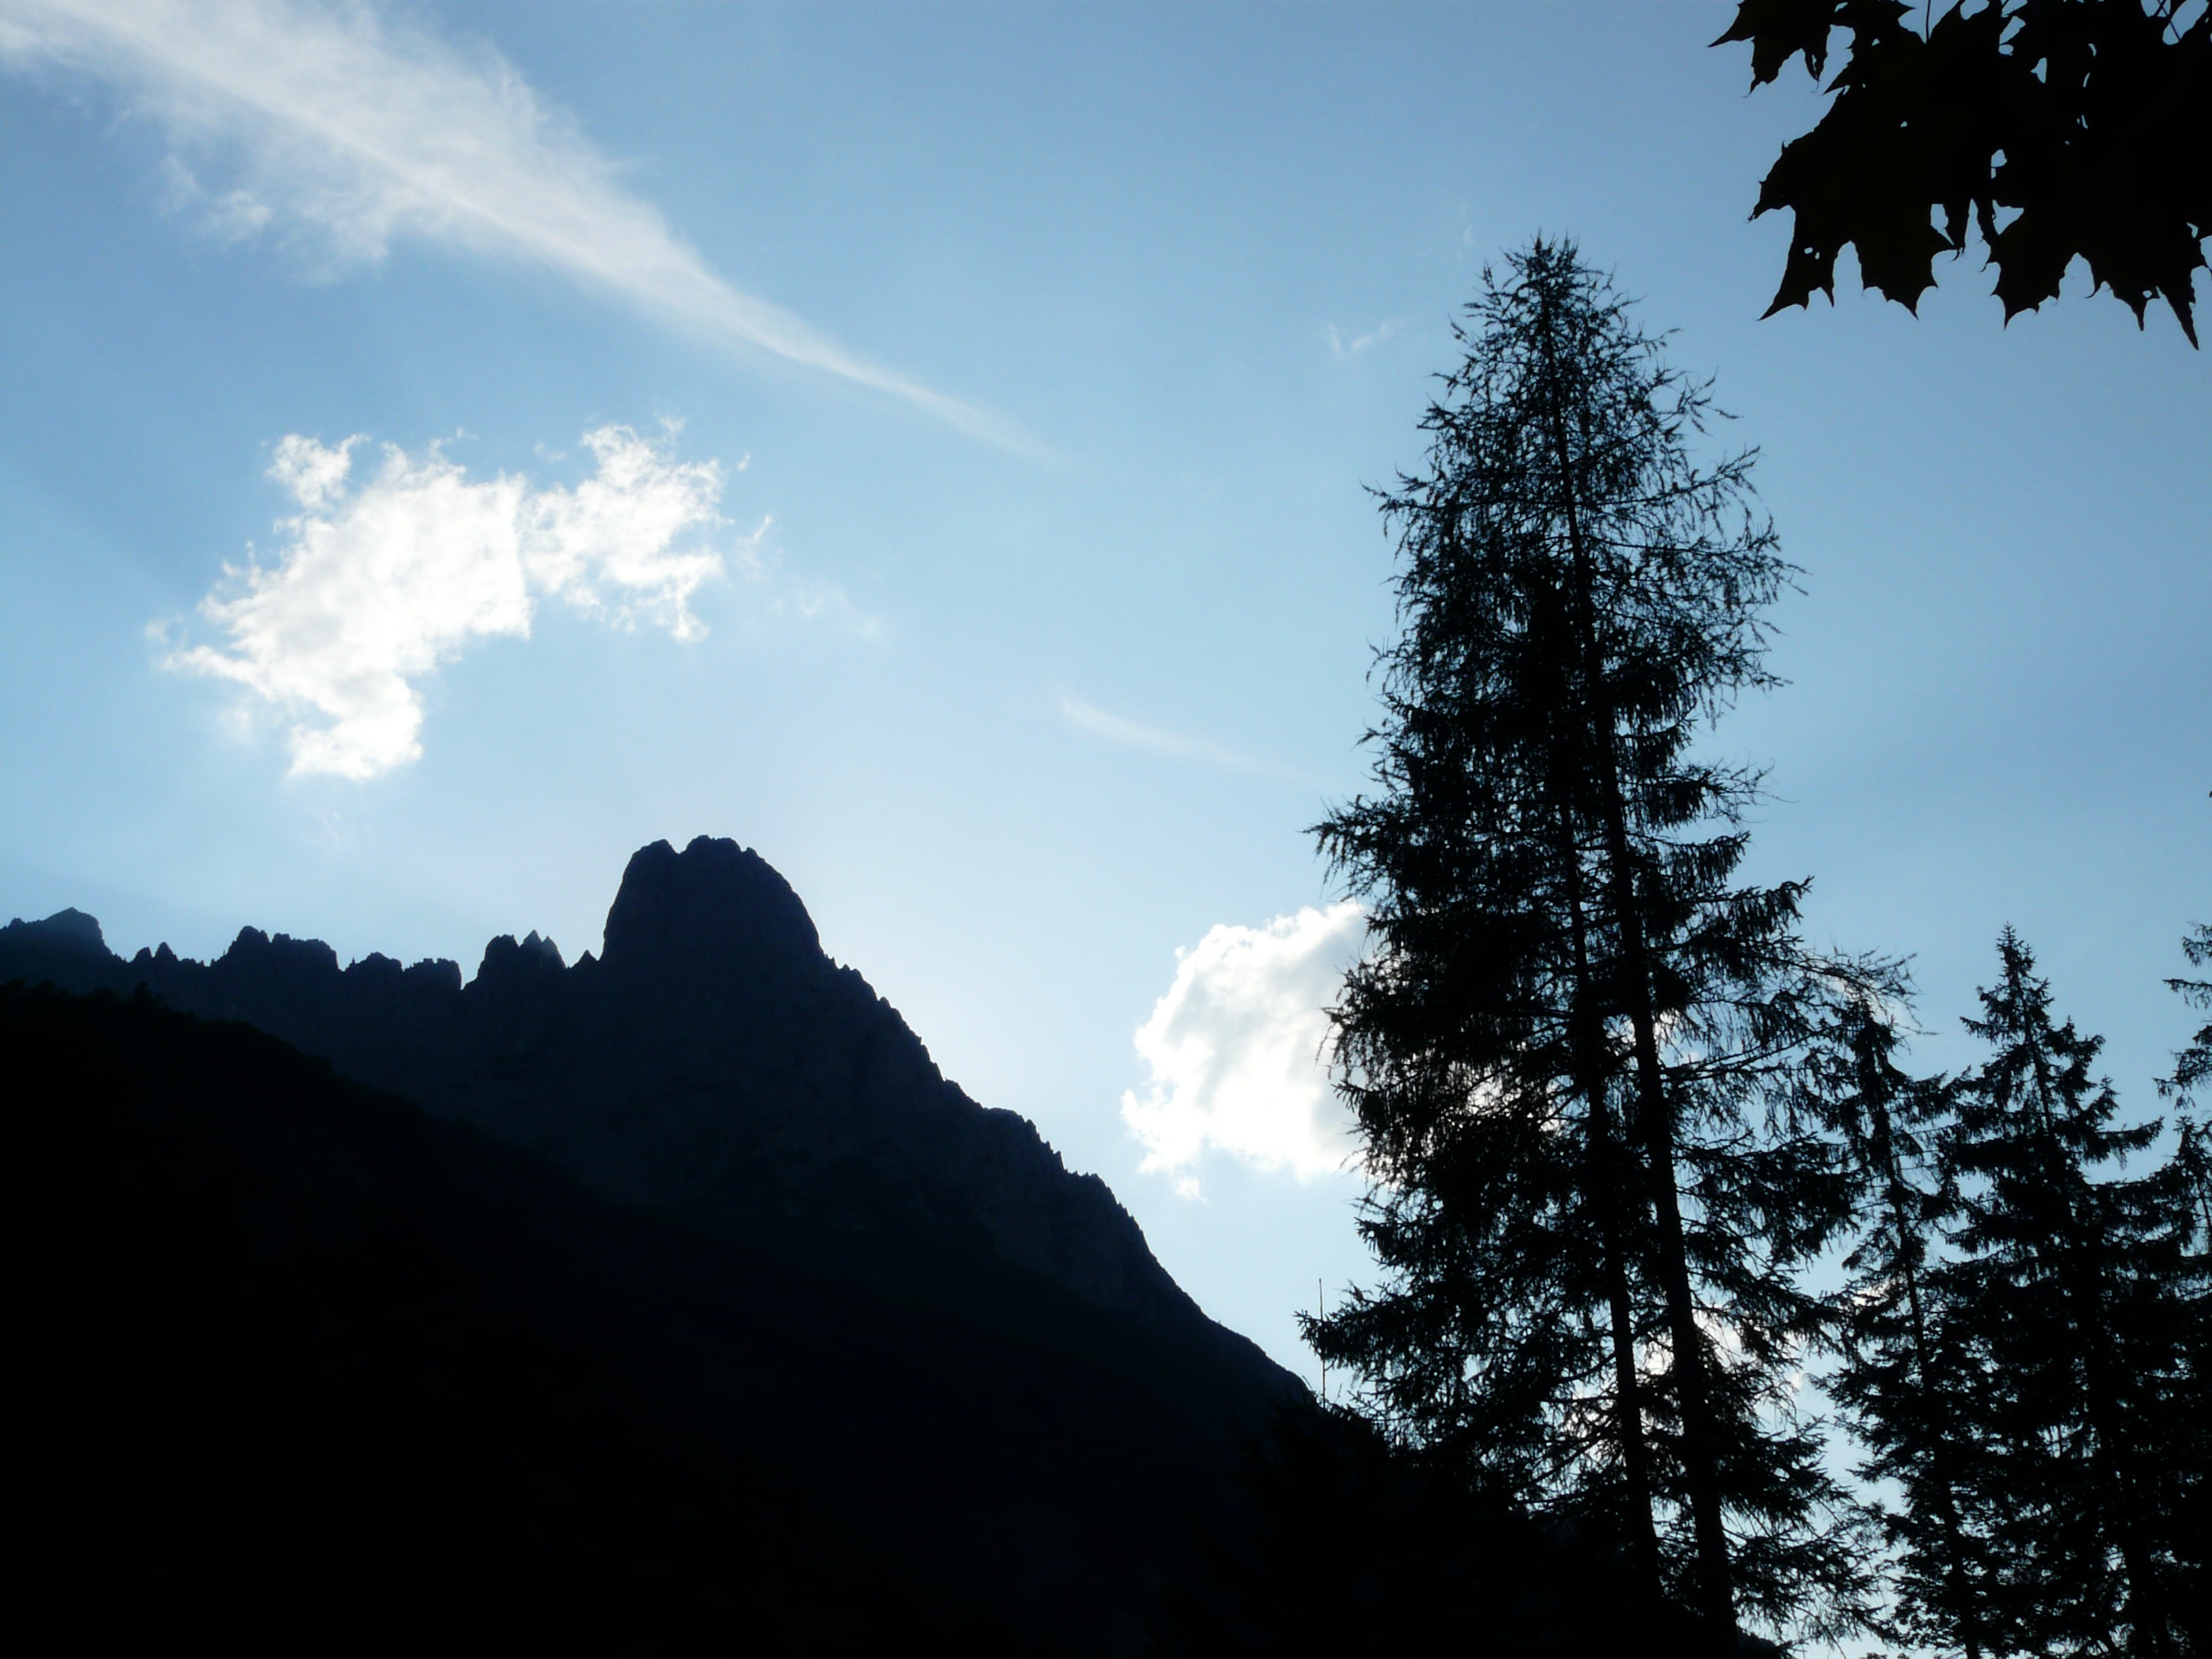
tree, nature, forest, wilderness, mountain, cloud, sky, sunlight, morning, hill, mountain range, ridge, summit, mountains, northern, back light, landform, wilderkaiser, limestone alps, geographical feature, atmospheric phenomenon, woody plant, mountainous landforms, l rcheck, laerchegg, laercheggspitze, kaiserbach valley, laercheckspitze